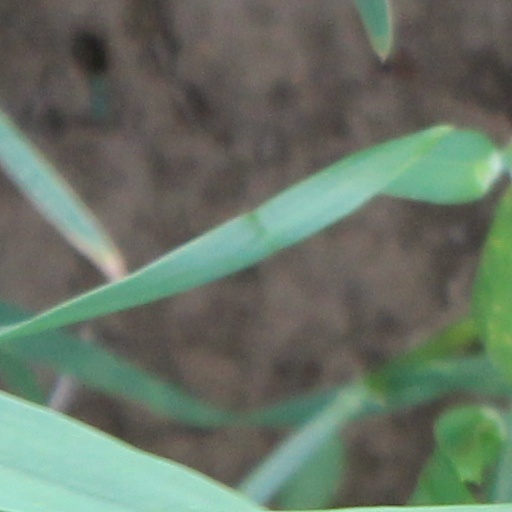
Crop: wheat